Economy of Albania

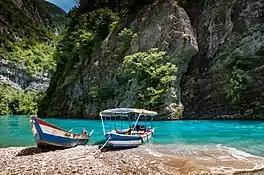
The Komani Lake is a popular ferry ride in southern Europe. It is similar to the Scandinavian fjord with its mountains.

Following the collapse of the communist regime in 1990, Albania experienced a mass exodus of refugees to Italy and Greece. The country attempted to transition to autarky, which eventually succeeded. Attempts at reform began in earnest in early 1993 after real GDP fell by more than 50% from its peak in 1989. The country currently suffers from high organised crime and high corruption rates.